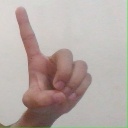
अक्षर: ड